IS-2 Mucha

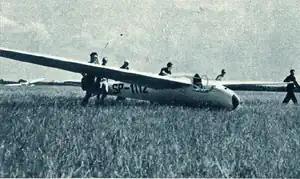

The IS-2 Mucha ("Instytut Szybownictwa" – gliding institute) was a single-seat training glider designed and built in Poland starting in 1947.